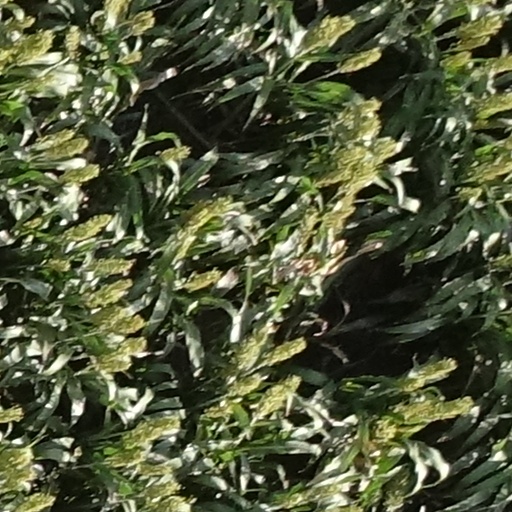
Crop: sorghum